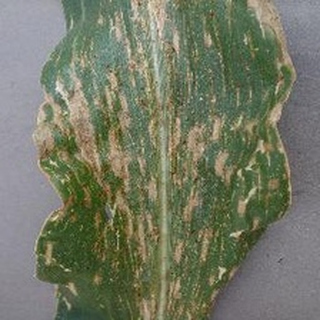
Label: corn_gray_leaf_spot